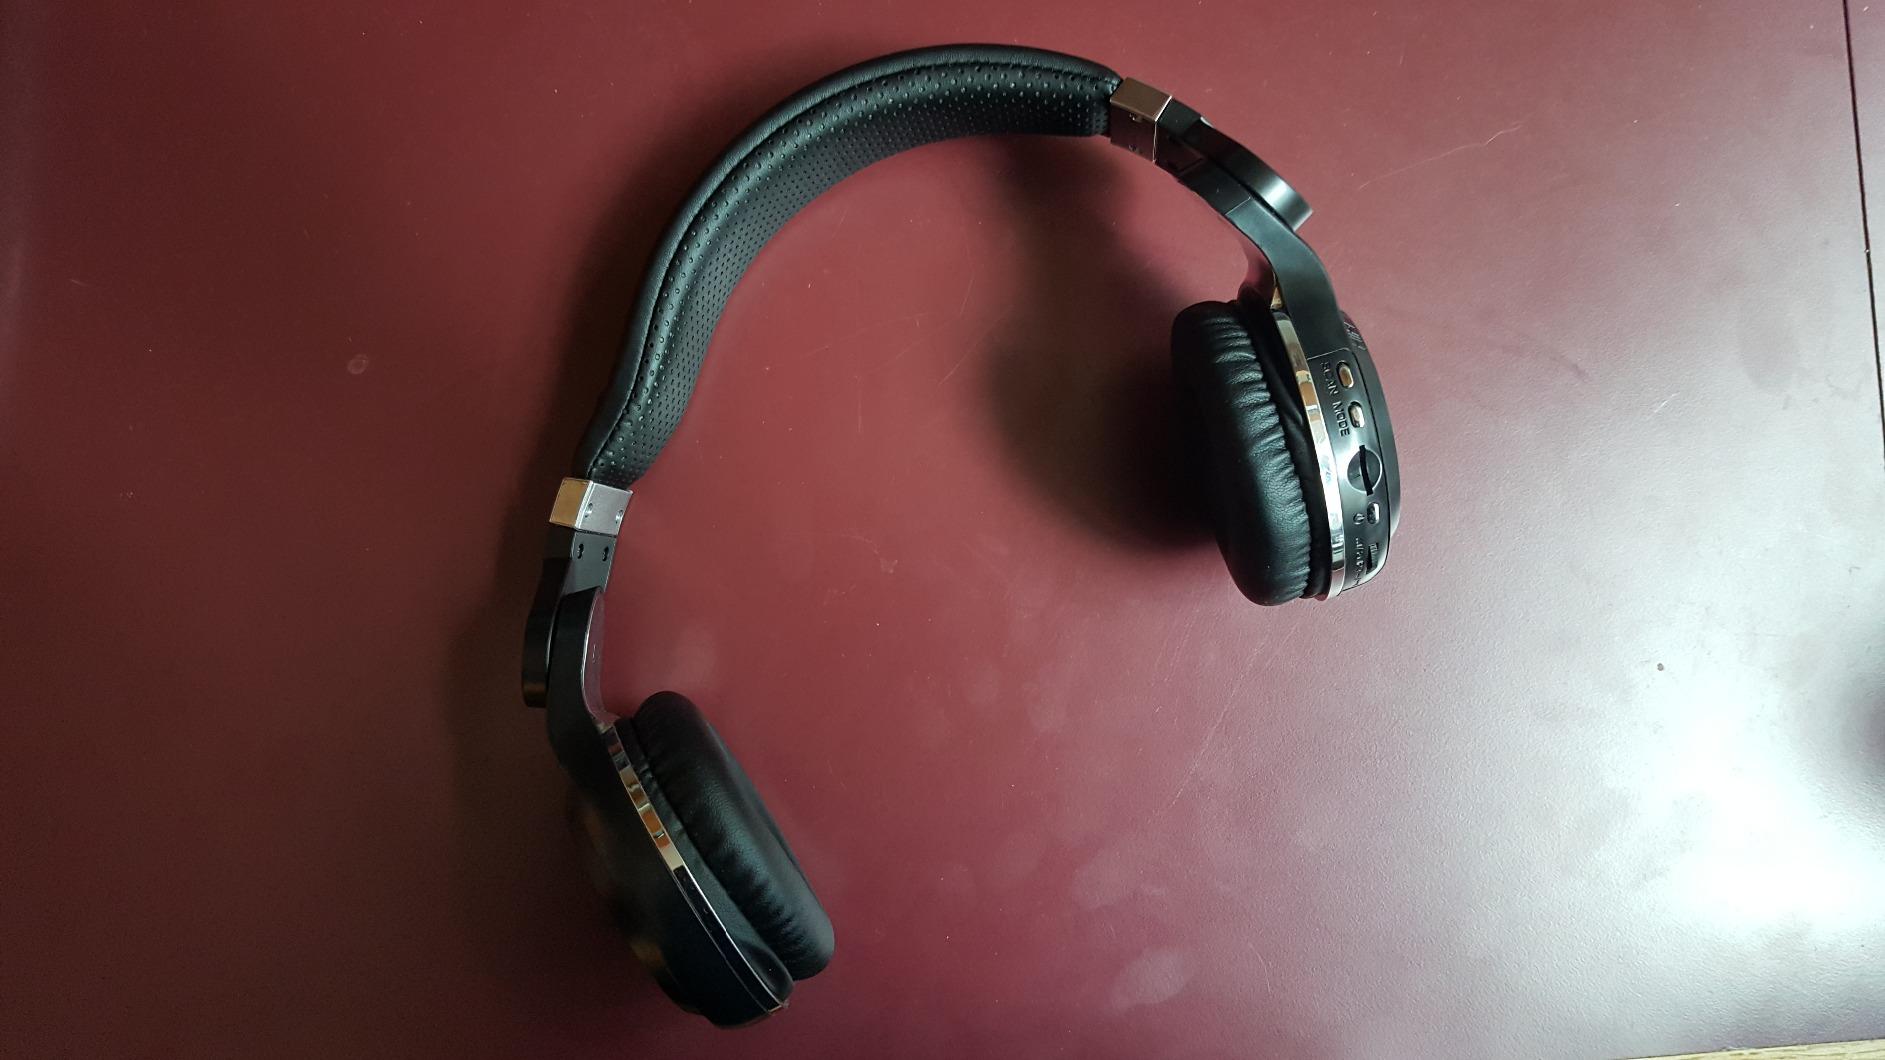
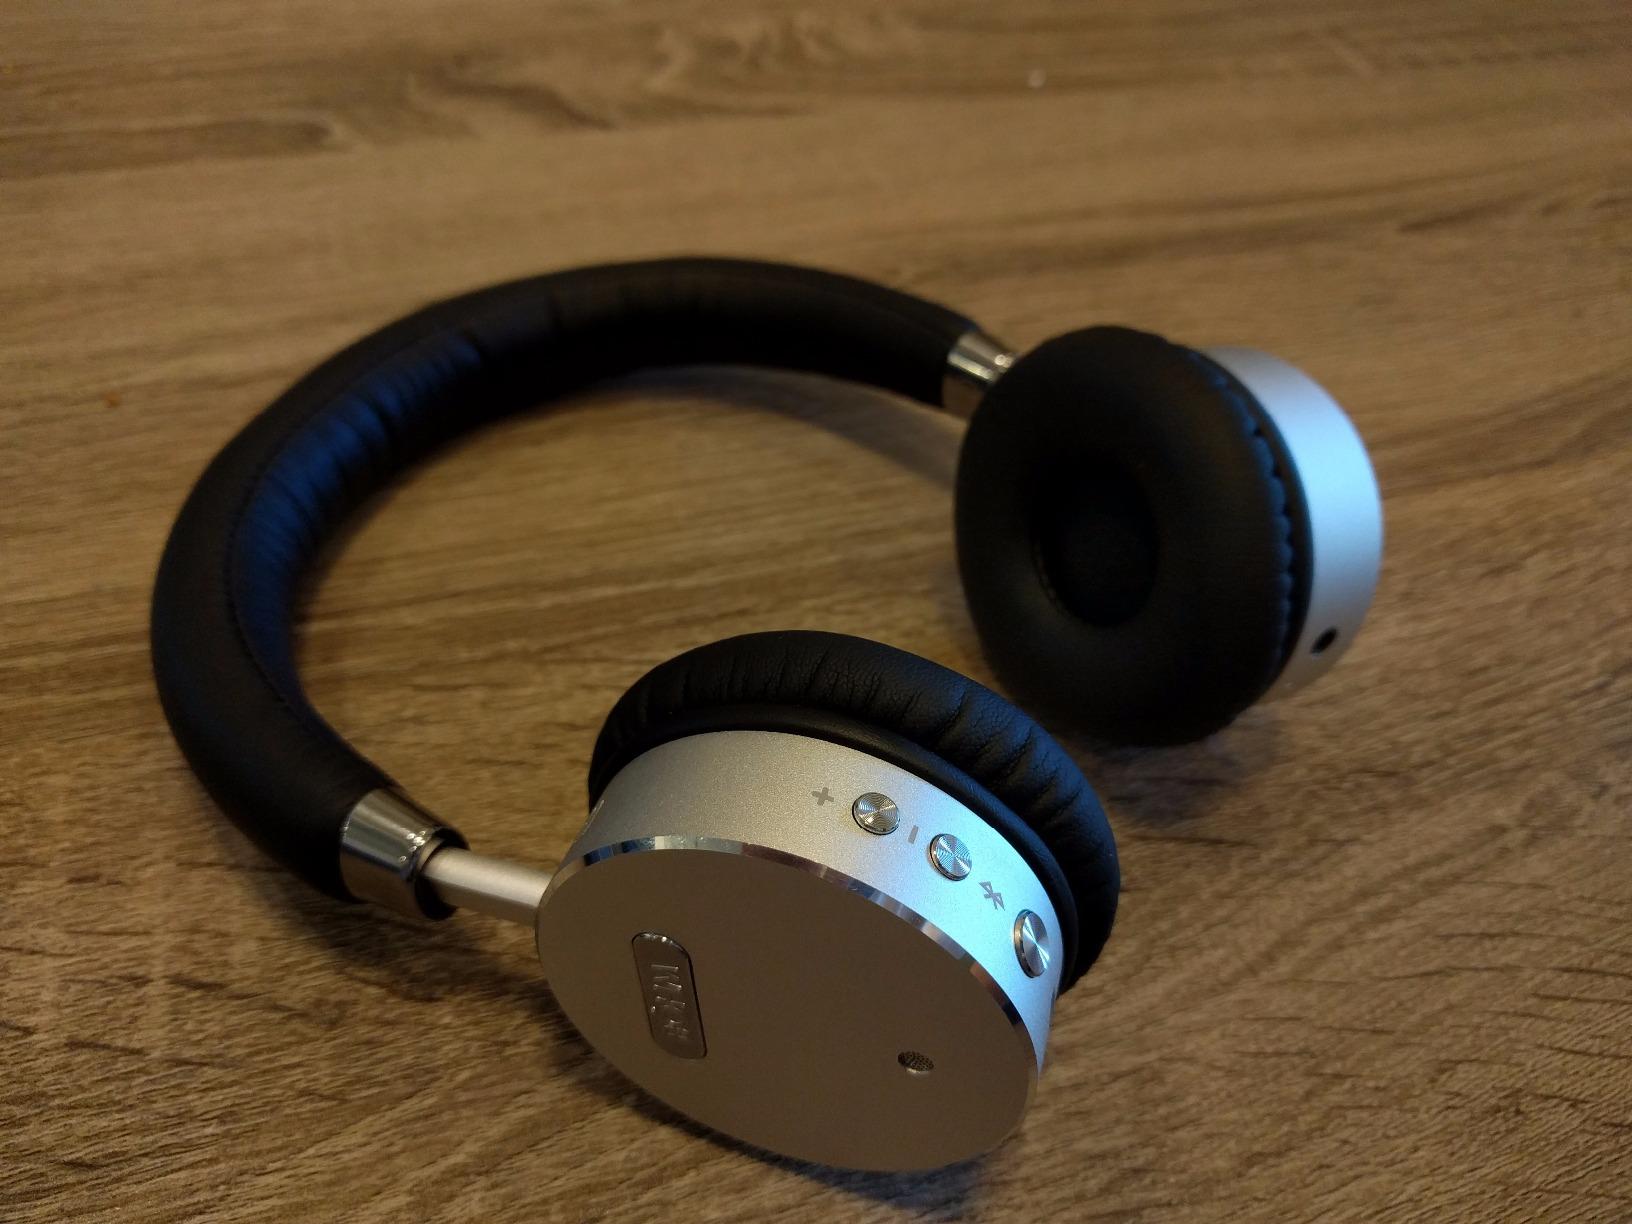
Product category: headphones
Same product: no